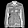
Label: Coat